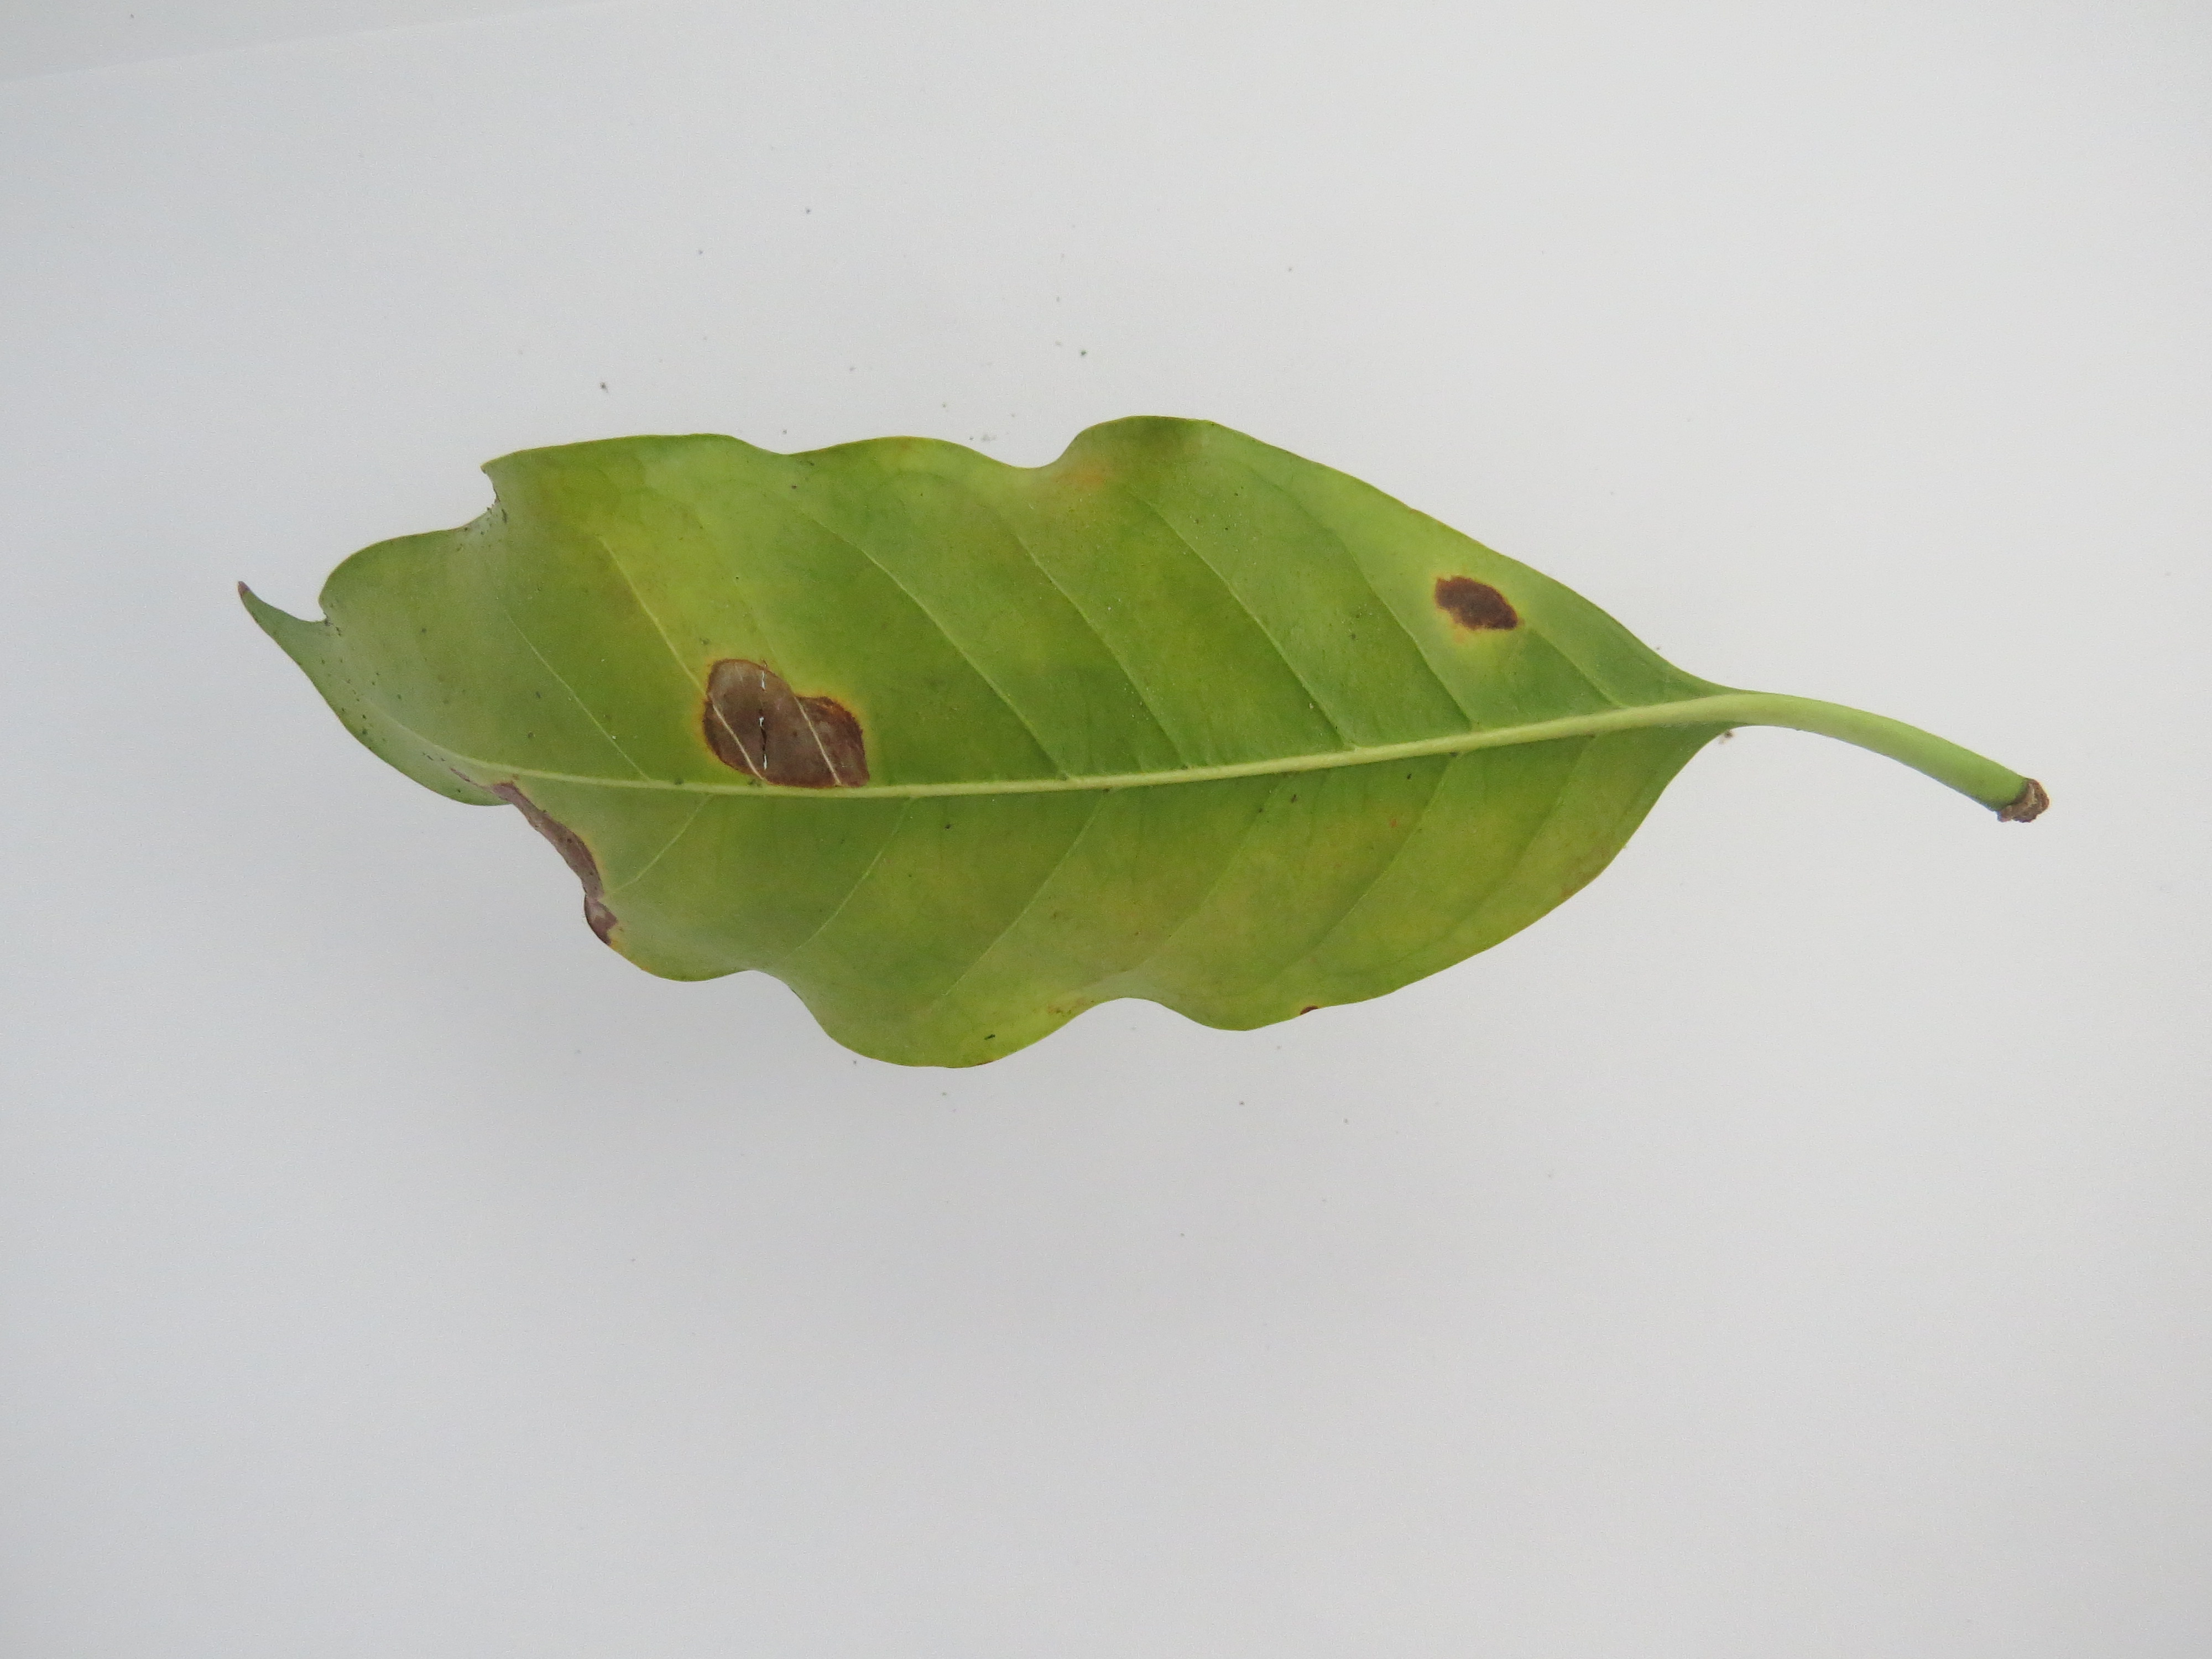
Label: calcium-Ca